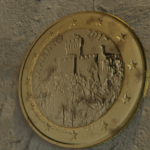
Coin value: 1euro
Country: sm
Edition: 2017